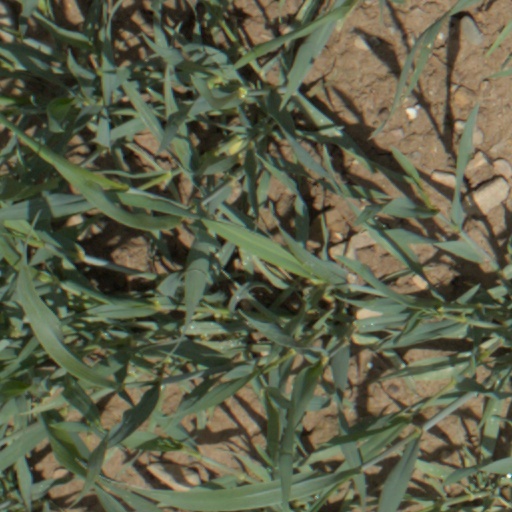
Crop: wheat